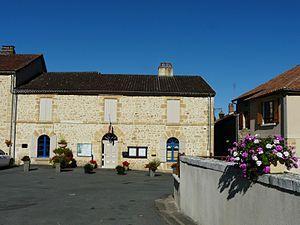
La mairie de Nantheuil, Dordogne, France.
Nantheuil est une commune française située dans le département de la Dordogne, en région Nouvelle-Aquitaine.